Nella Simaová

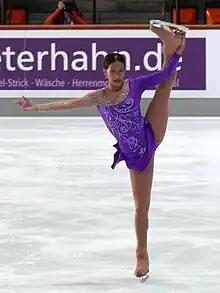
Simaová in 2008.

Nella Simaová (born 21 July 1988) is a Czech former competitive figure skater. She is the 2006 Golden Spin of Zagreb champion and a two-time Czech national champion (2008 and 2009). She qualified to the free skate at three ISU Championships – 2006 Junior Worlds in Ljubljana, Slovenia; 2008 Europeans in Zagreb, Croatia; and 2009 Europeans in Helsinki, Finland.